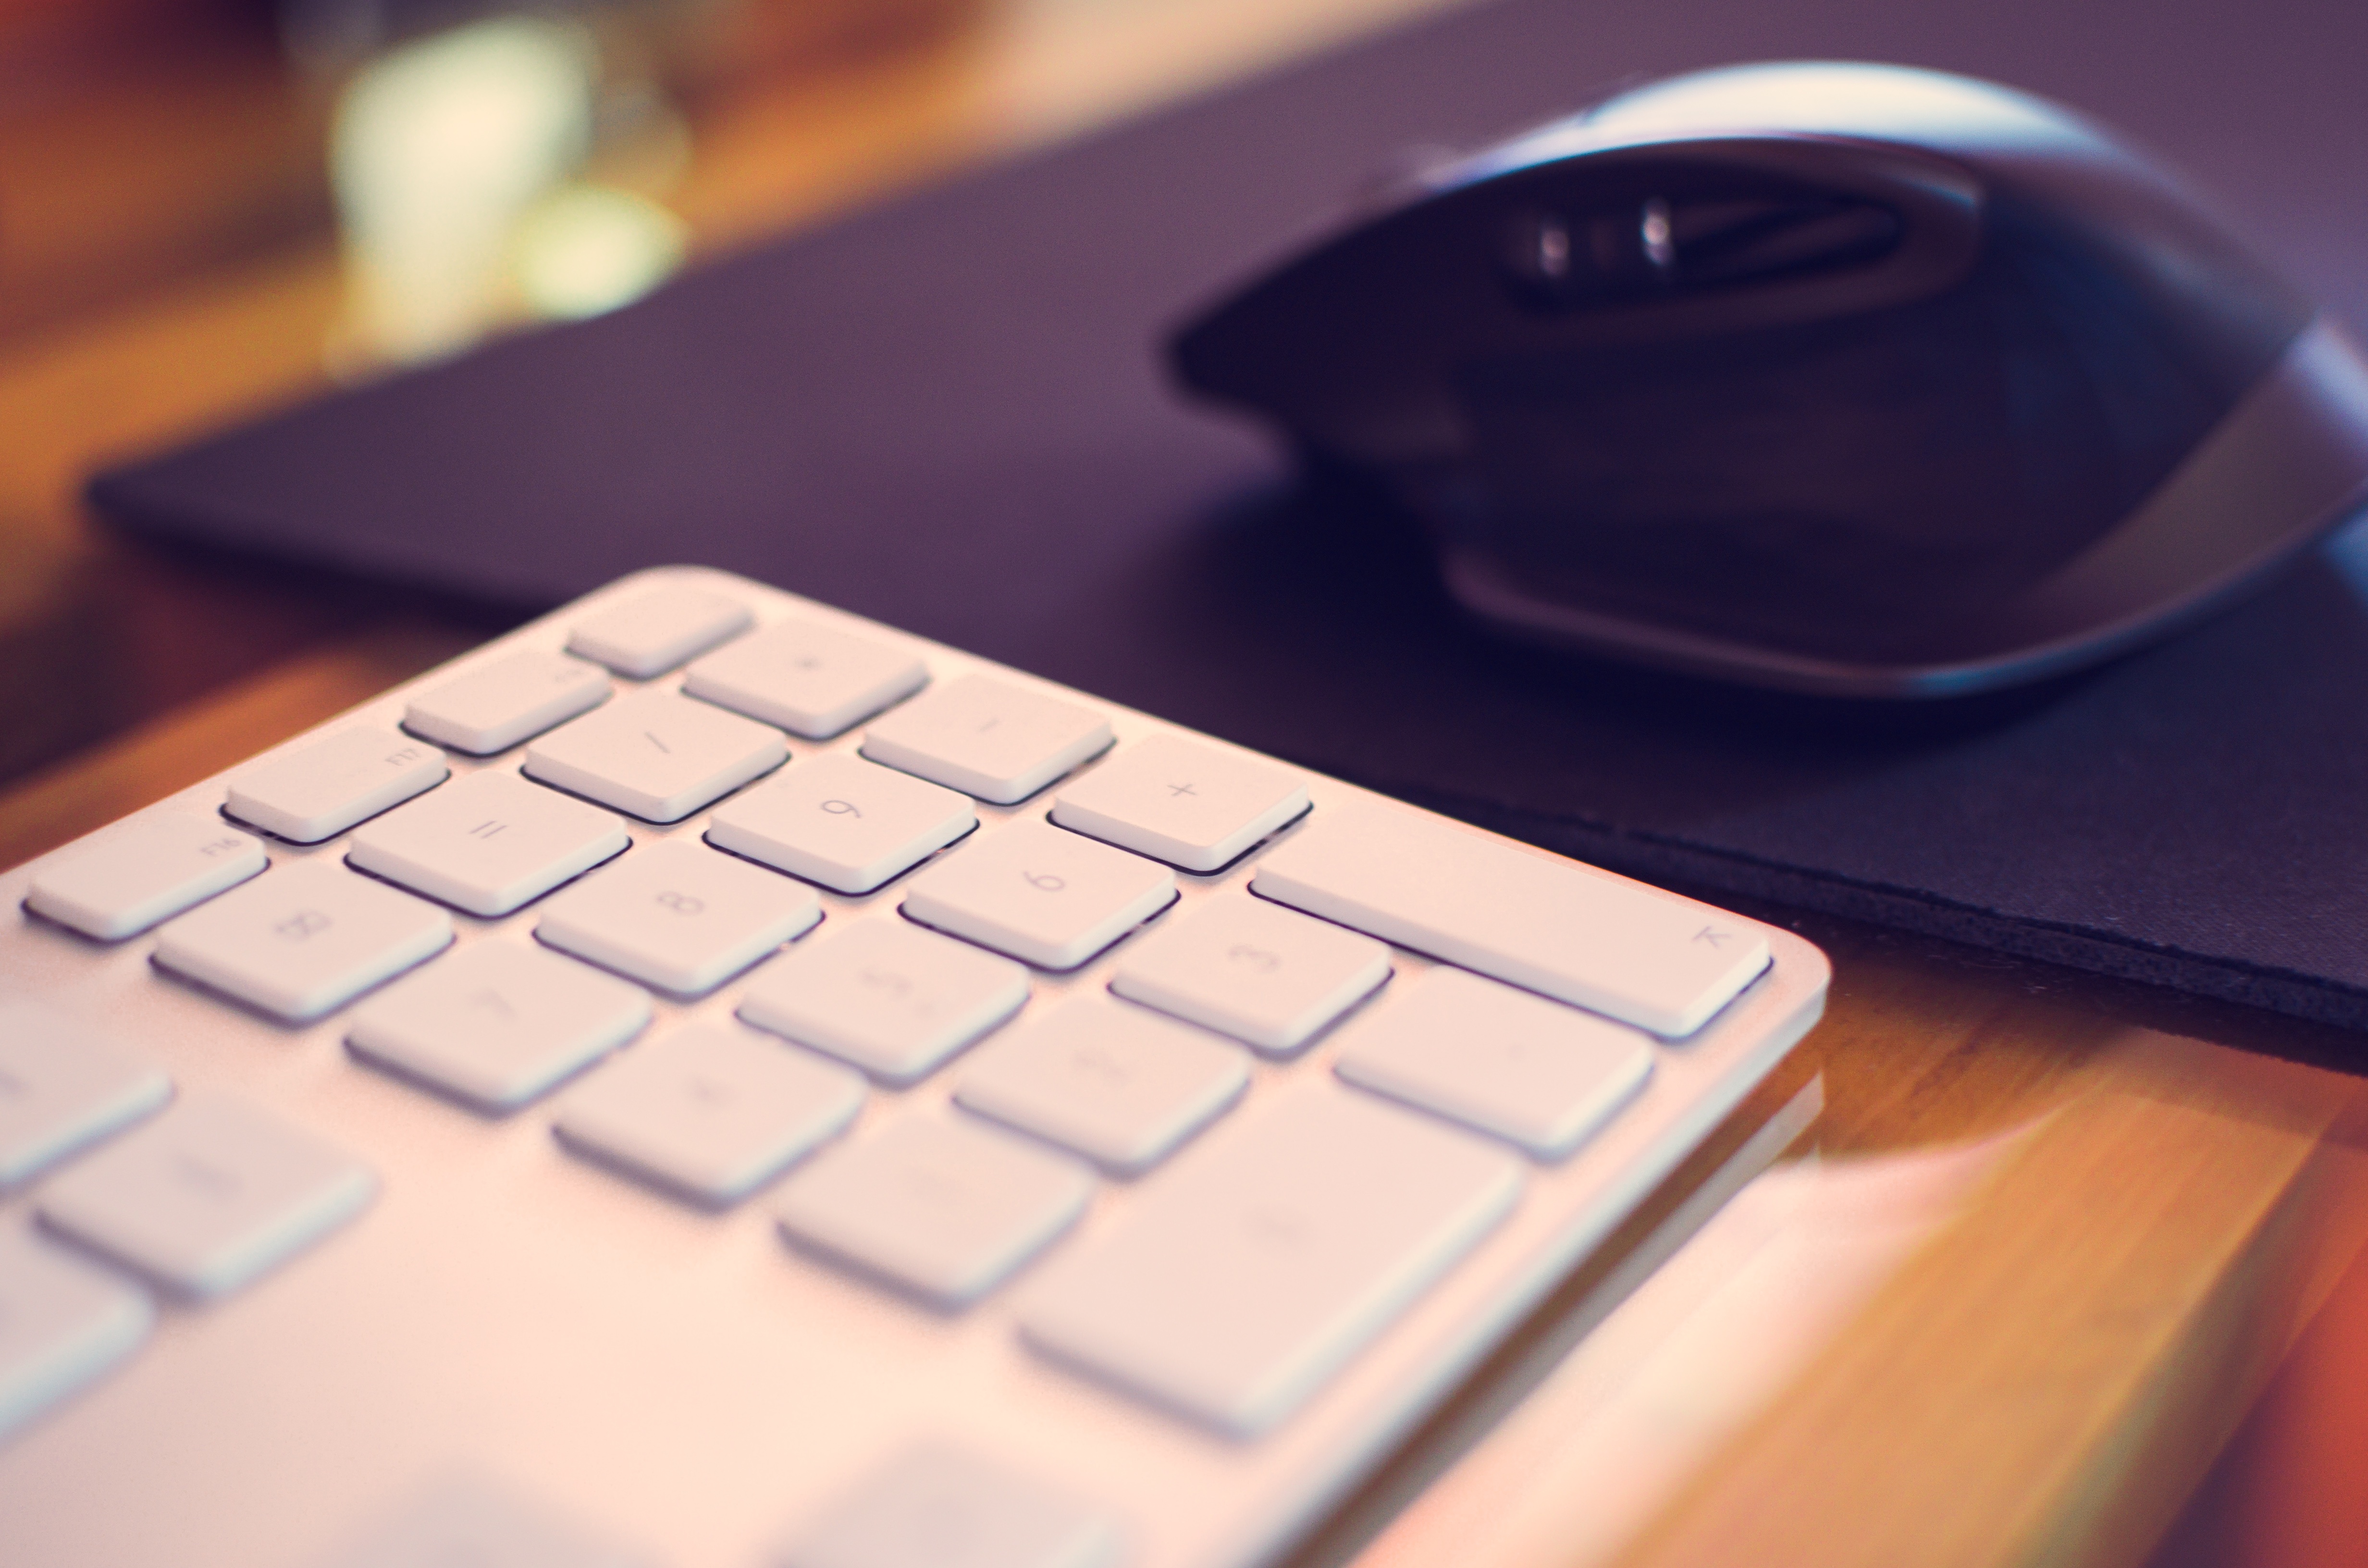
writing, hand, technology, close up, eye, multimedia, computer keyboard, personal computer, electronic device